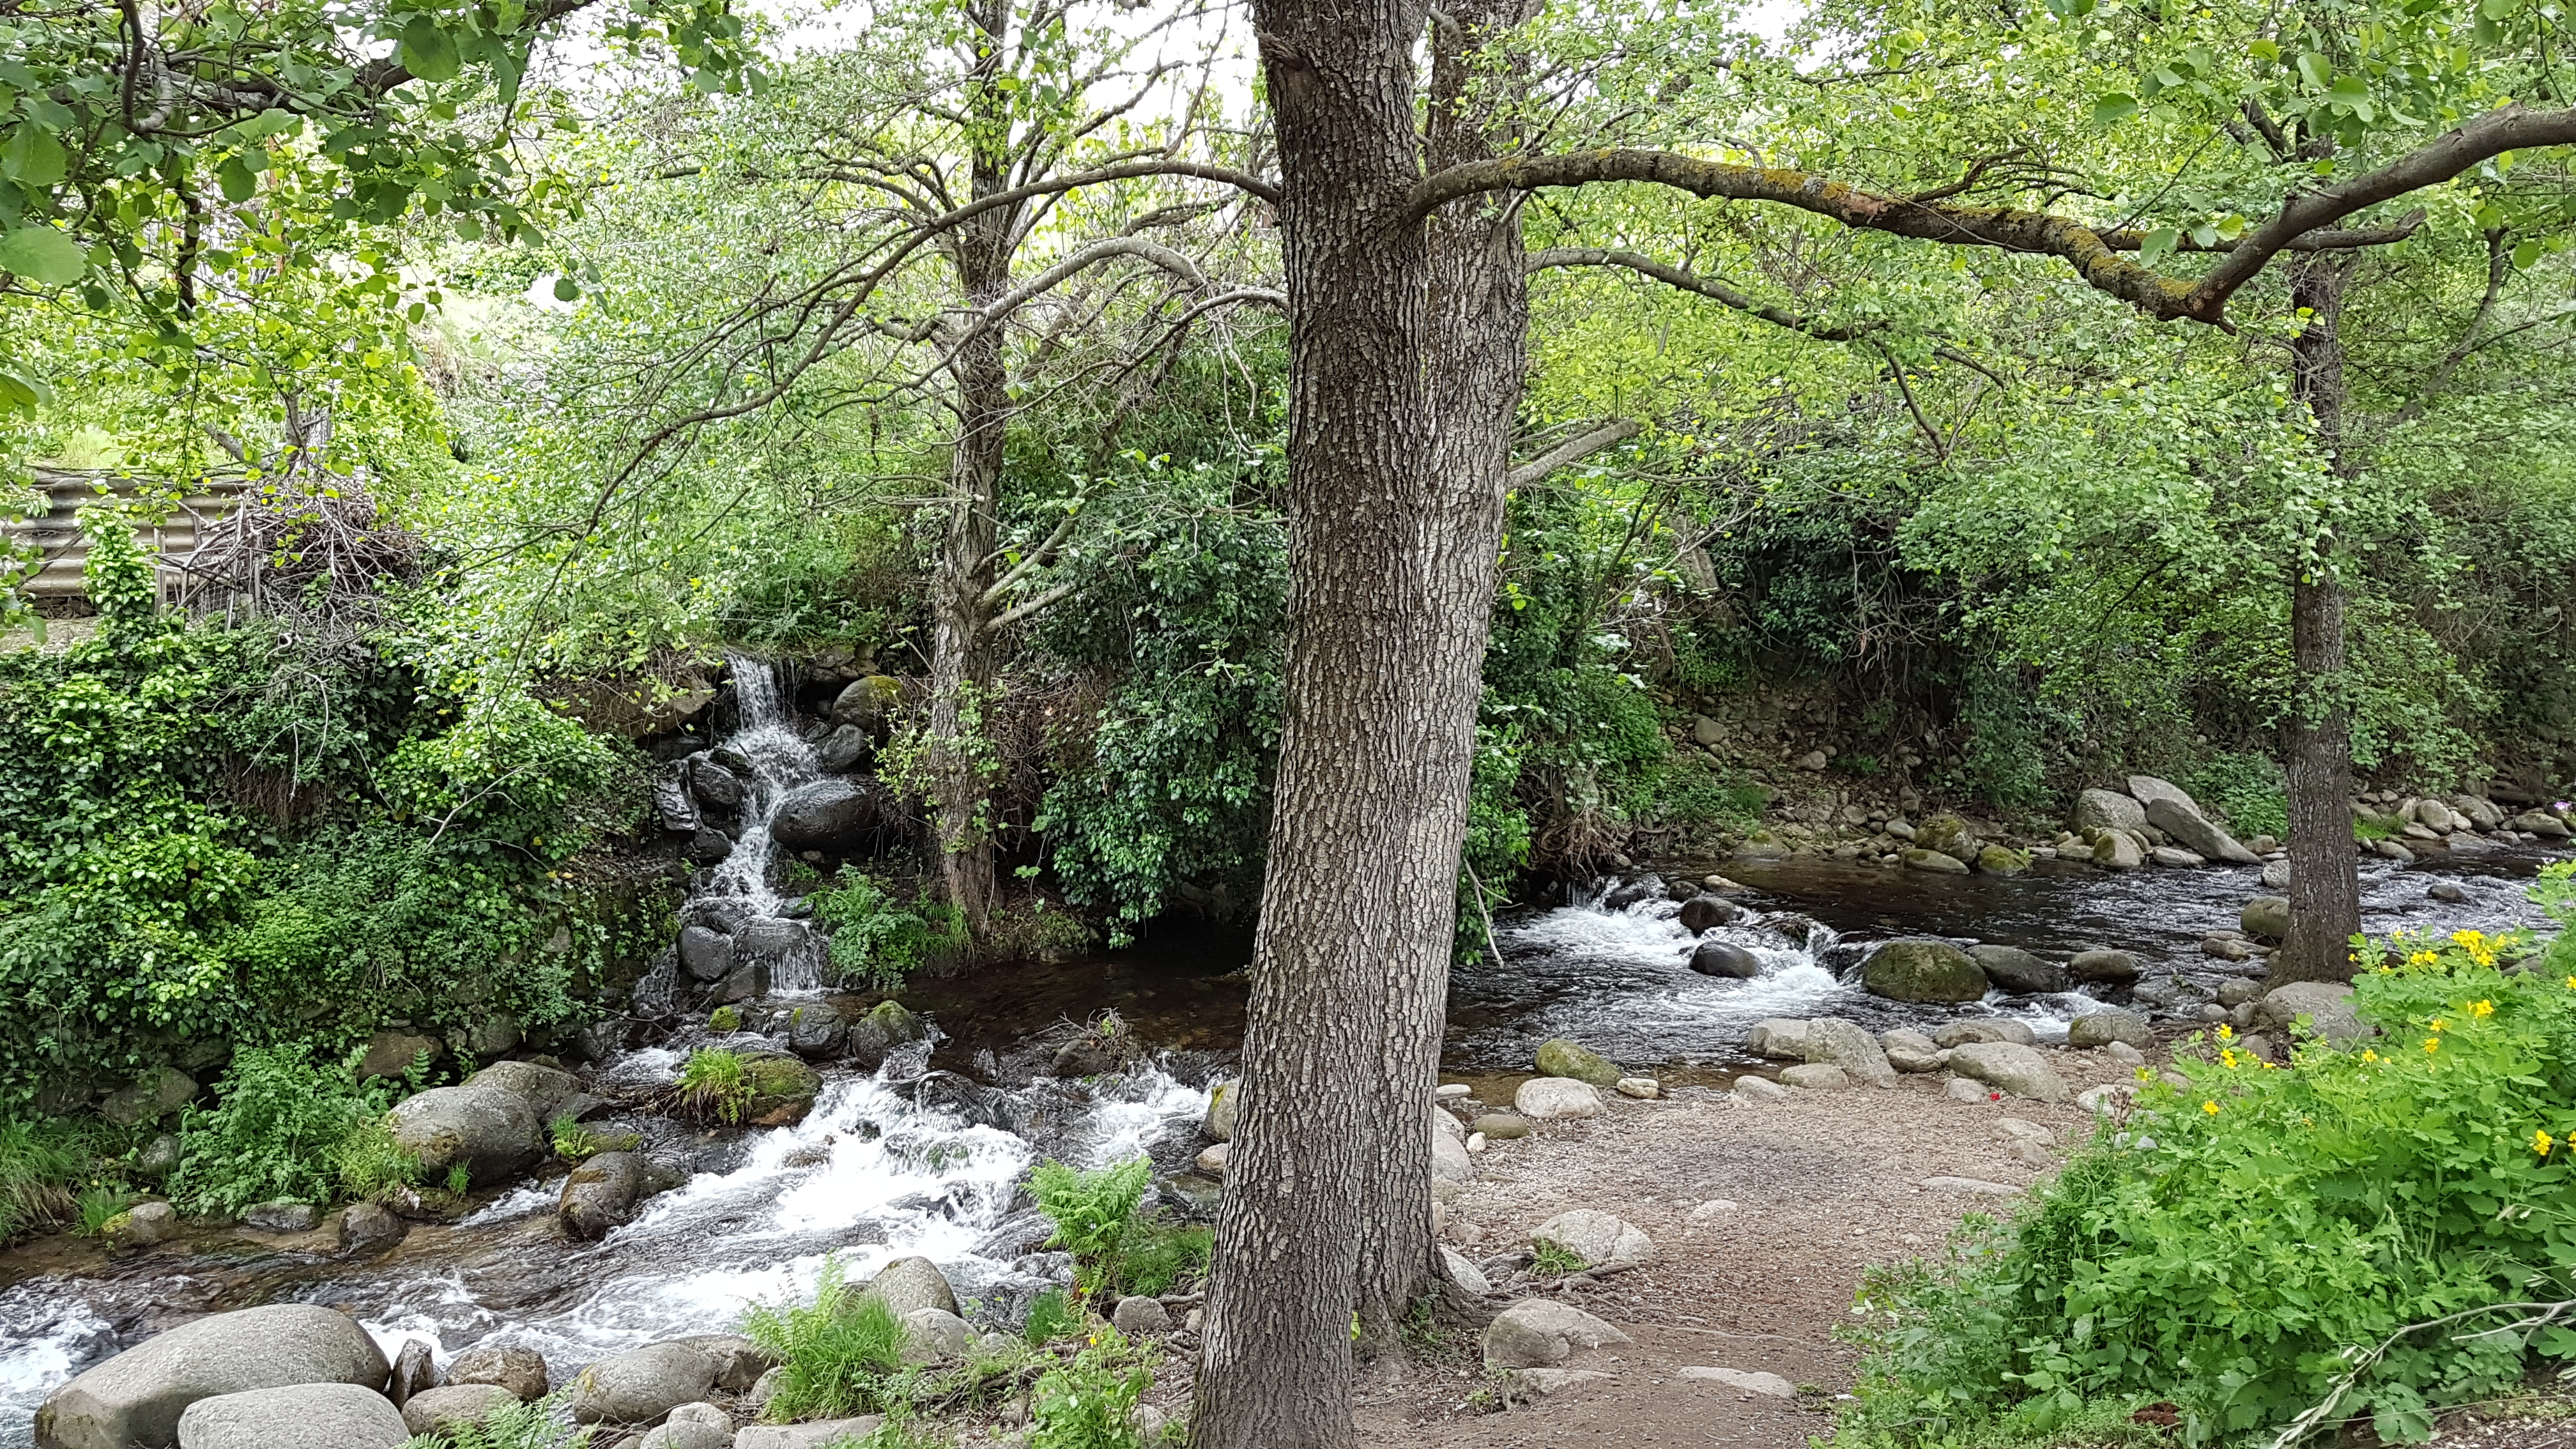
upper, course, river, erosion, geology, plant, water, ecoregion, fluvial landforms of streams, natural landscape, tree, bank, terrestrial plant, grass, spring, riparian zone, landscape, trunk, groundcover, bedrock, waterway, forest, mountain river, arroyo, stream, creek, temperate broadleaf and mixed forest, woodland, waterfall, shrub, rock, trail, jungle, stream bed, deciduous, riparian forest, old growth forest, tropical and subtropical coniferous forests, Northern hardwood forest, wildlife, wetland, valdivian temperate rain forest, floodplain, rainforest, vascular plant, ravine, garden, path, temperate coniferous forest, tributary, rapid, moss, water feature, outcrop